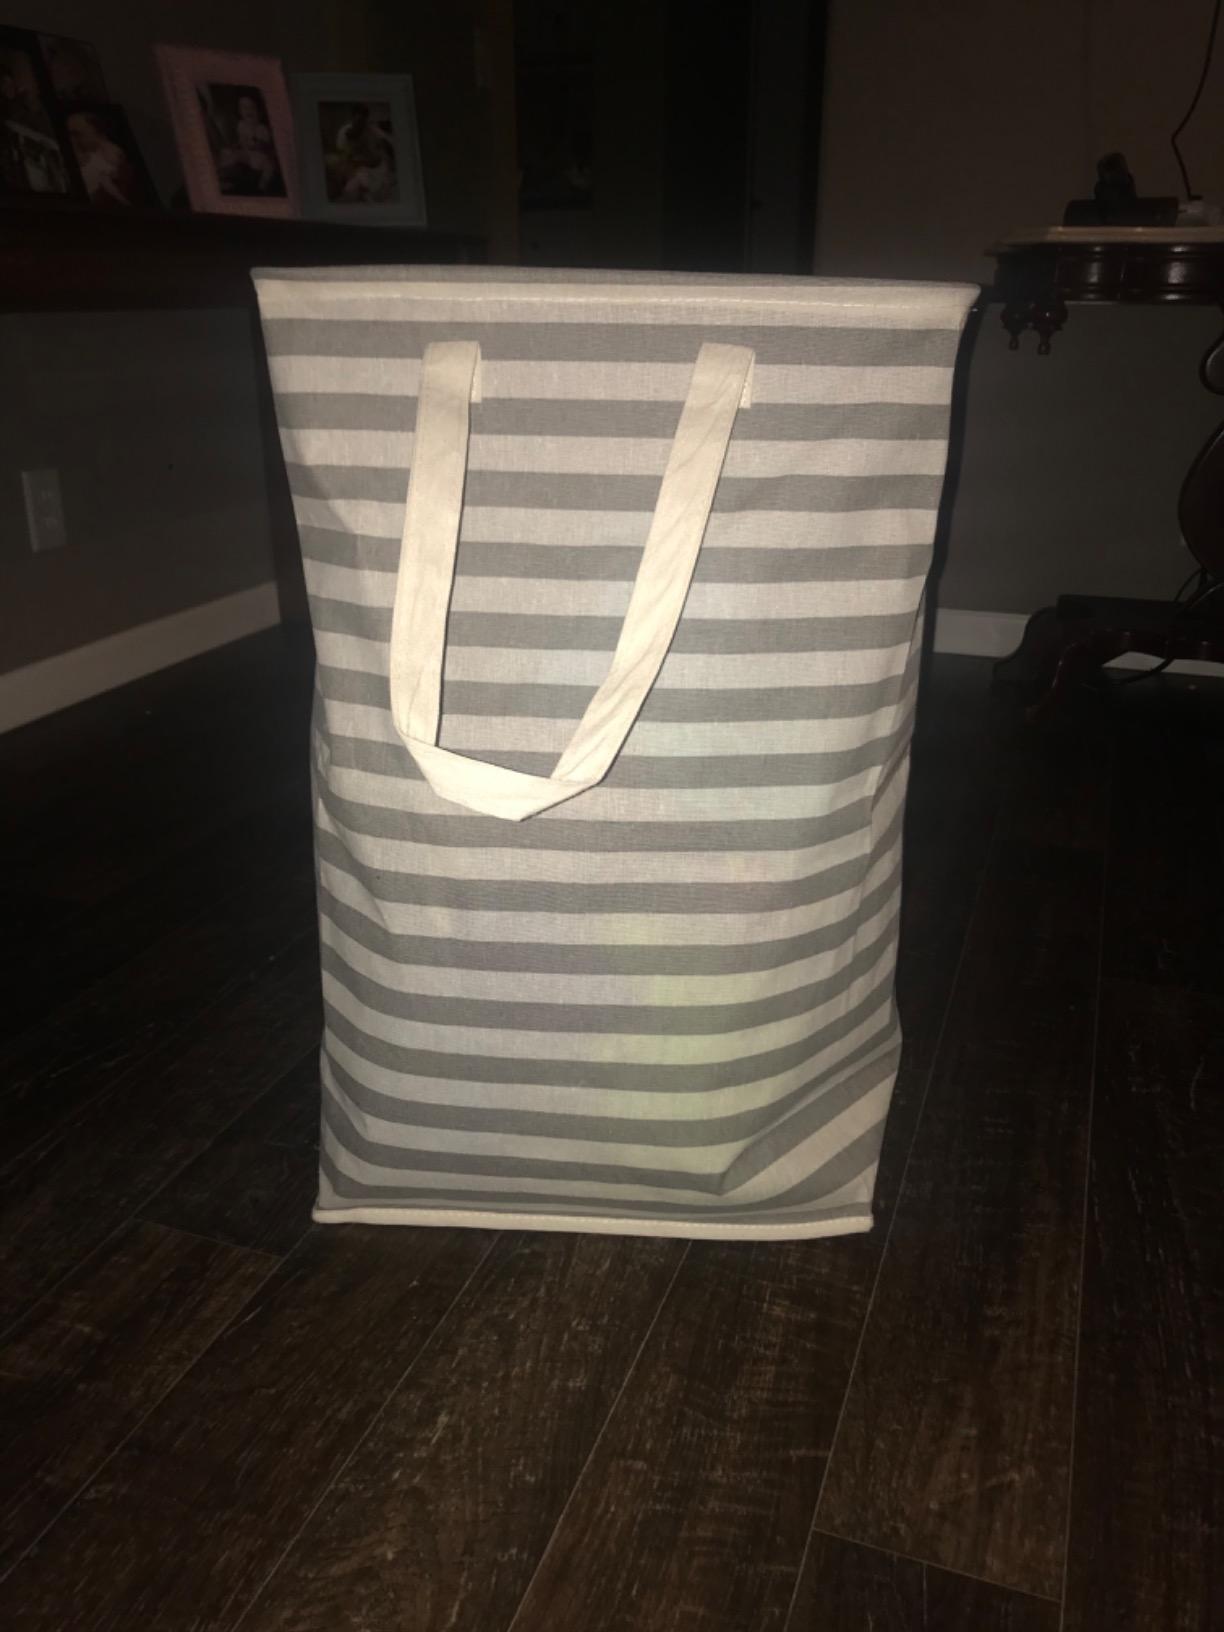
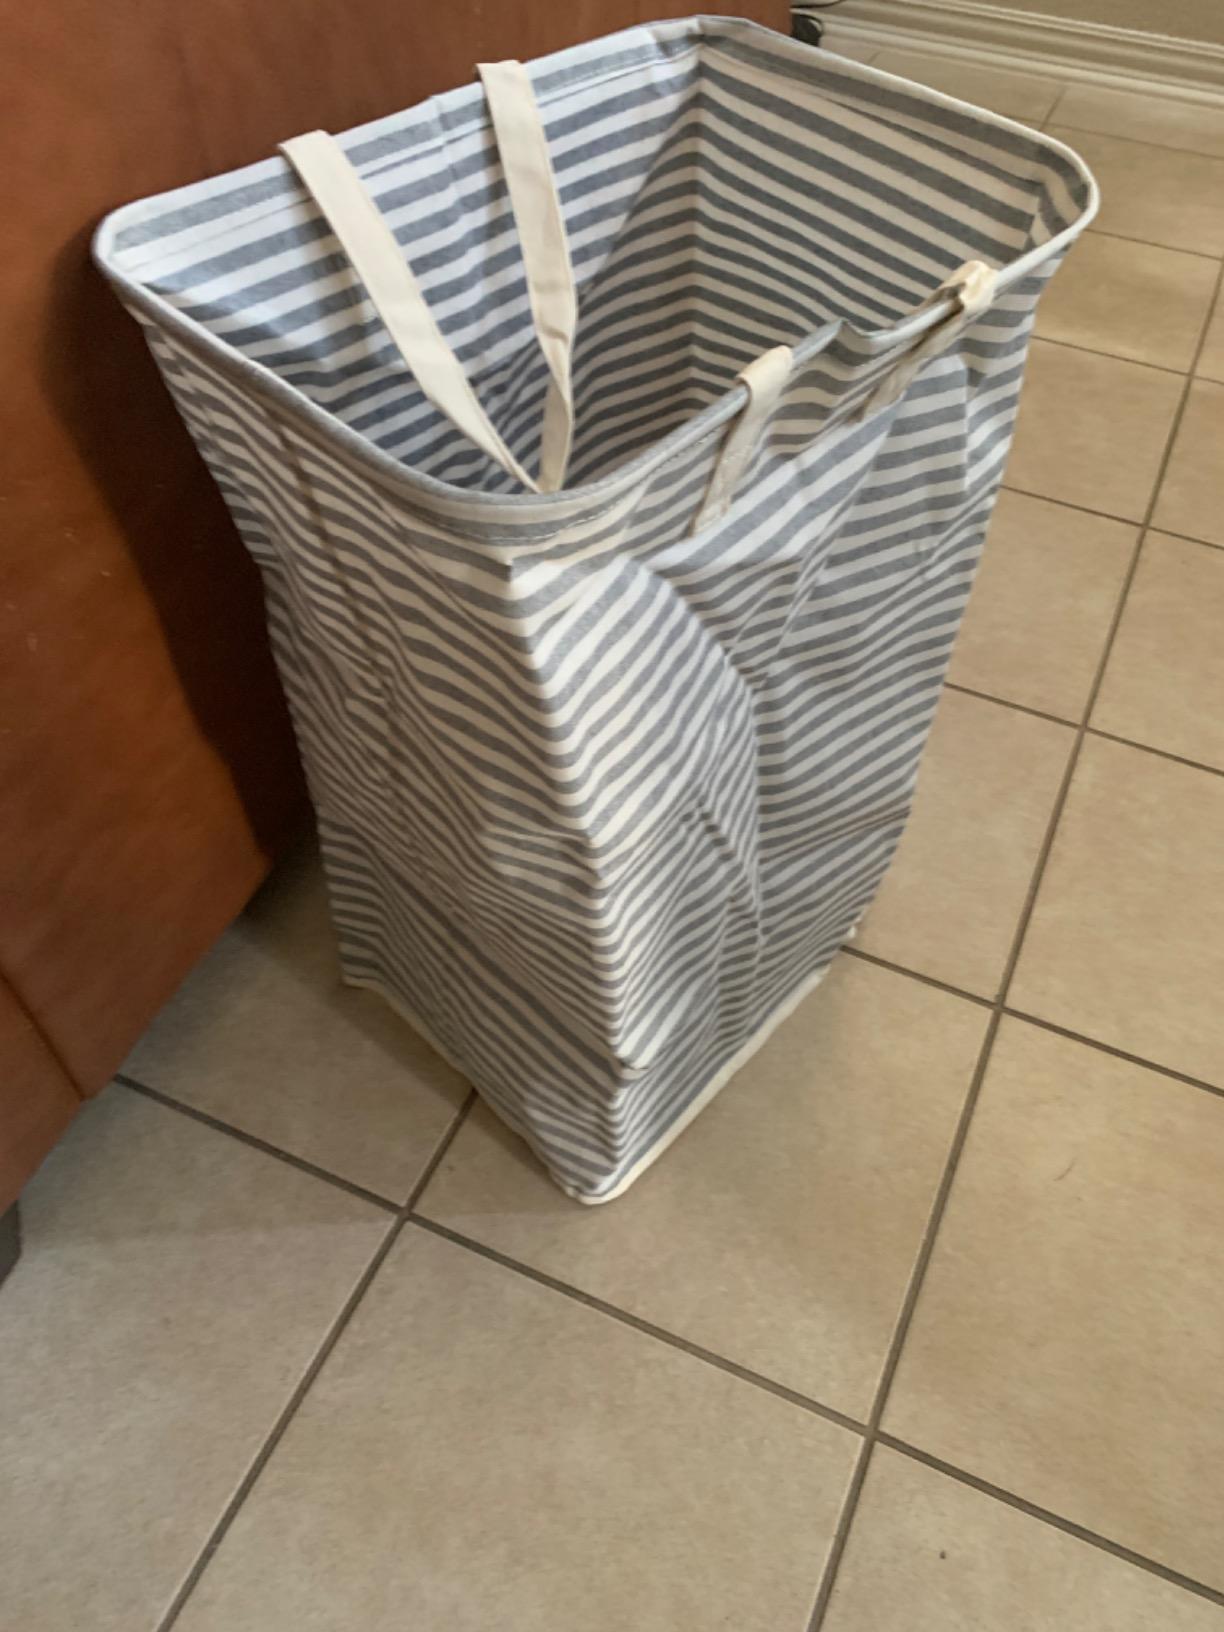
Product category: items_hamper
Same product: no